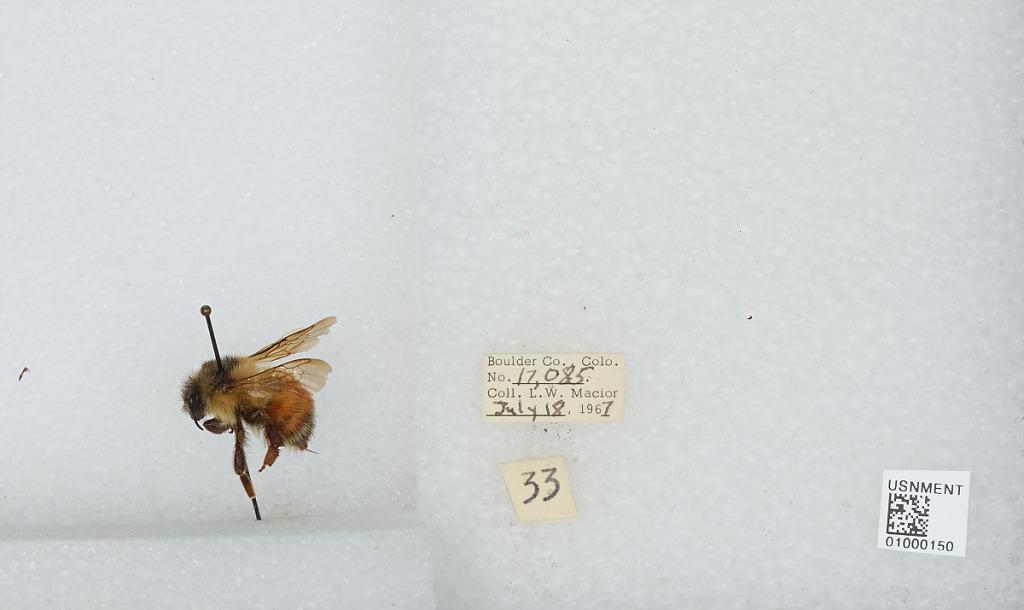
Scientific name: Bombus (Pyrobombus) melanopygus Nylander
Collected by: L. Macior
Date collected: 1967-7-18
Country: United States
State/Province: Colorado
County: Boulder
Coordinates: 40.015, -105.27